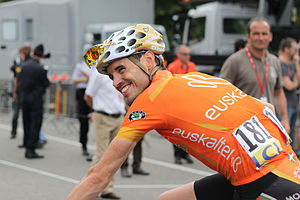
Samuel Sánchez
Samuel Sánchez González er en tidligere professionel cykelrytter.